We Went to College

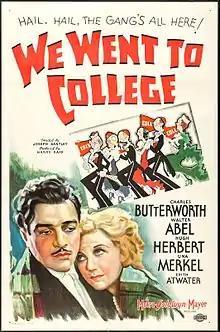
Theatrical release poster

We Went to College is a 1936 American comedy film directed by Joseph Santley, written by Richard Maibaum and Maurice Rapf, and starring Charles Butterworth, Walter Abel, Hugh Herbert, Una Merkel and Edith Atwater. It was released on June 19, 1936, by Metro-Goldwyn-Mayer.